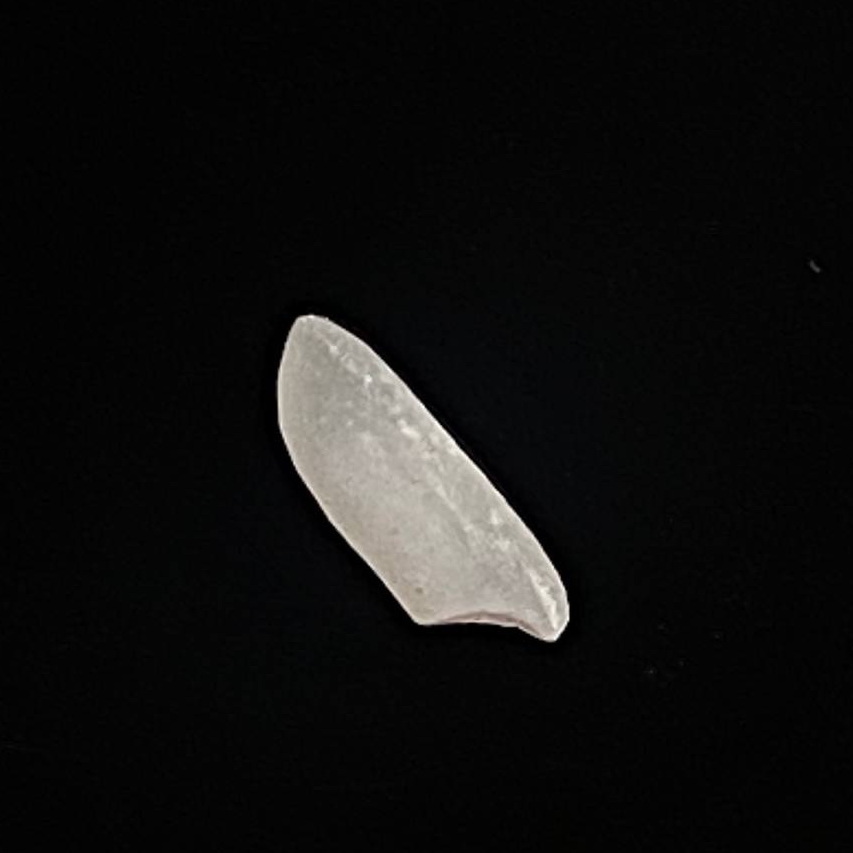
Rice variety: Katari_Polao